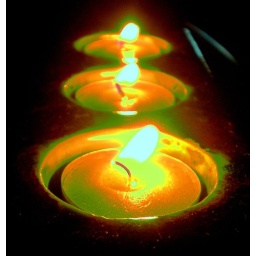
candles in the dark green